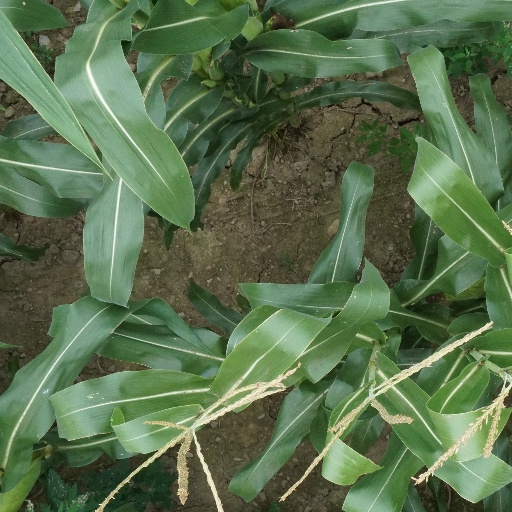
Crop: maize; corn